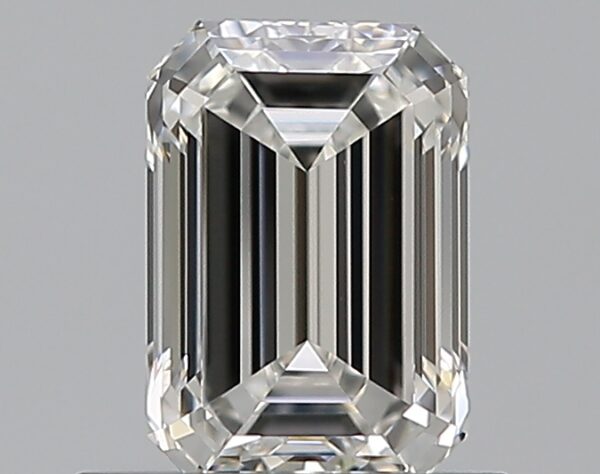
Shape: emerald
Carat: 0.8
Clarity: VVS1
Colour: F
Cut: EX
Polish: EX
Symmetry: VG
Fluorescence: N
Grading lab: GIA
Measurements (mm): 6.3 x 4.31 x 2.97